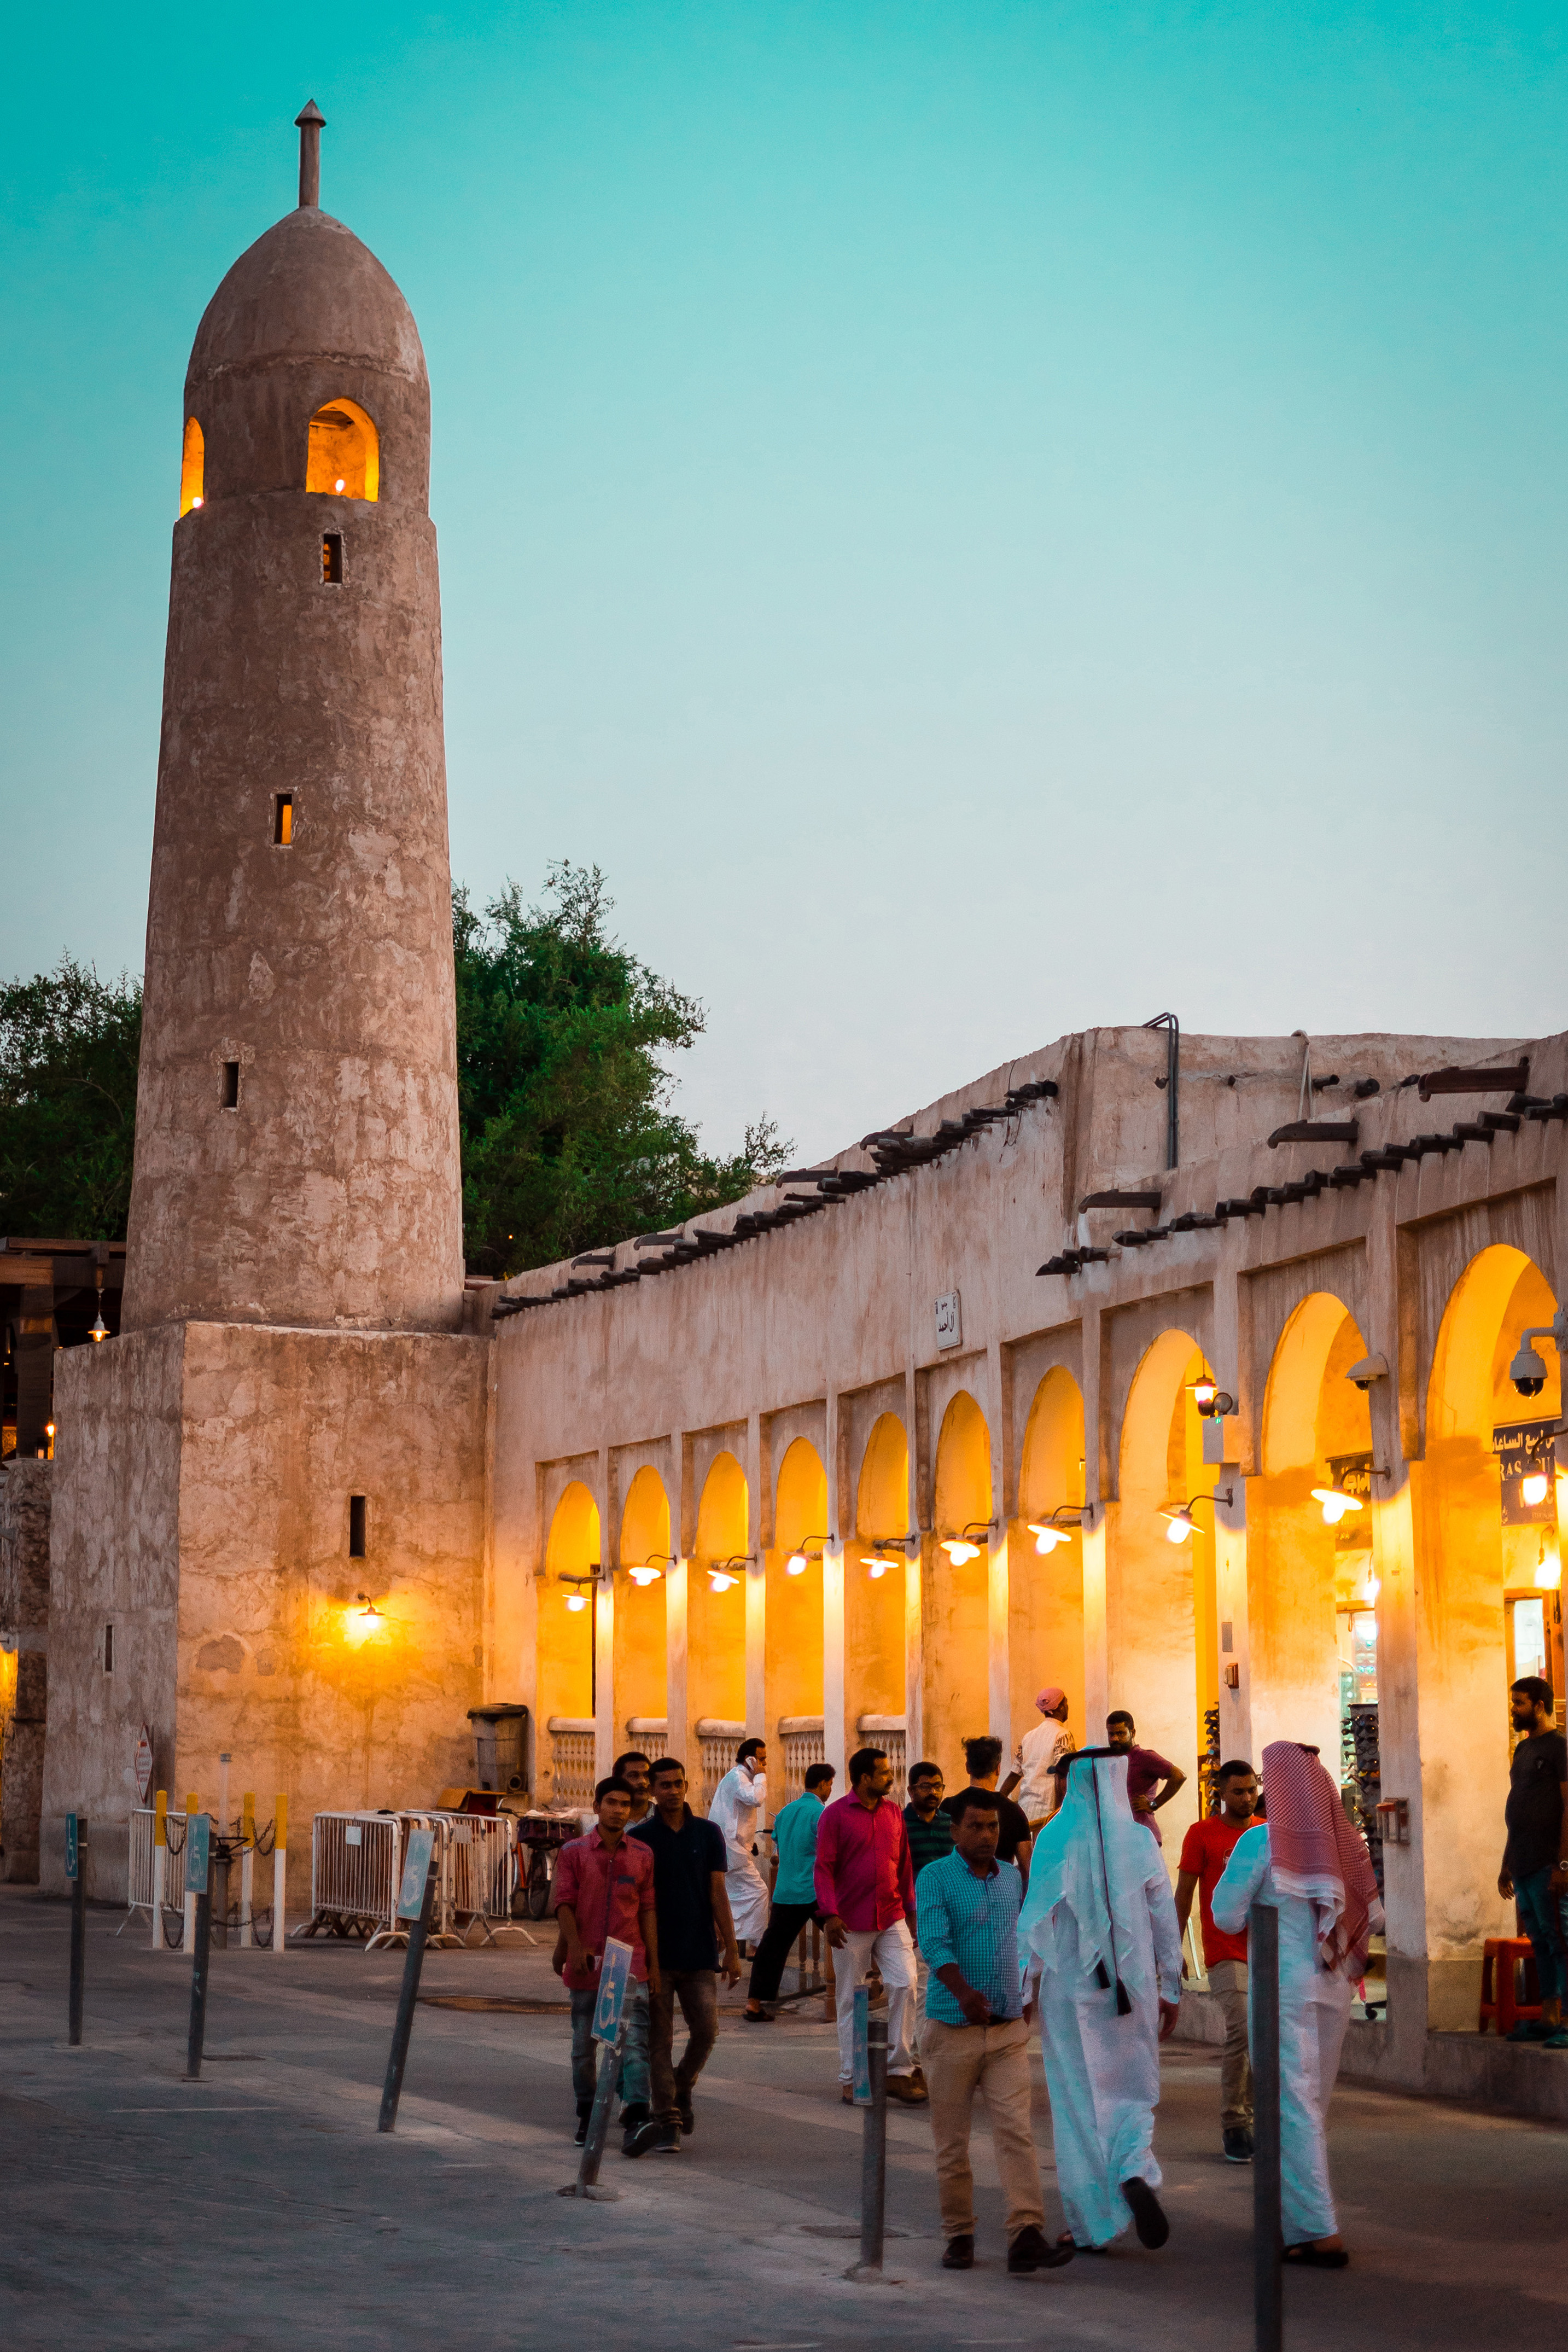
landmark, tourism, sky, architecture, town, historic site, building, evening, dusk, city, tower, night, history, temple, tourist attraction, arch, travel, unesco world heritage site, facade, leisure, fortification, vacation, ancient history, world